Philipps House

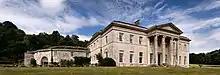
Philipps House

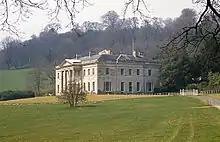
Philipps House

Philipps House (until 1916 Dinton House) is an early 19th-century Neo-Grecian country house at Dinton, overlooking the Nadder valley about west of Salisbury, Wiltshire, England. The house was built in 1816 by William Wyndham to the designs of Sir Jeffry Wyatville, replacing a 17th-century house. In 1916 the estate was bought by Bertram Philipps, who renamed the house after himself, then in 1943 gave the house and grounds to the National Trust. The is Grade II* listed and its parkland (known as Dinton Park is Grade II* on the Register of Historic Parks and Gardens.